Cook Forest State Park

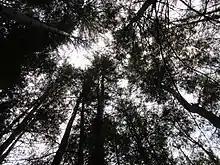
View of the canopy of the old-growth forest

Programs for all ages are offered March to December. Through hands-on activities, guided walks and evening programs, participants gain appreciation, understanding and develop a sense of stewardship toward natural and cultural resources.